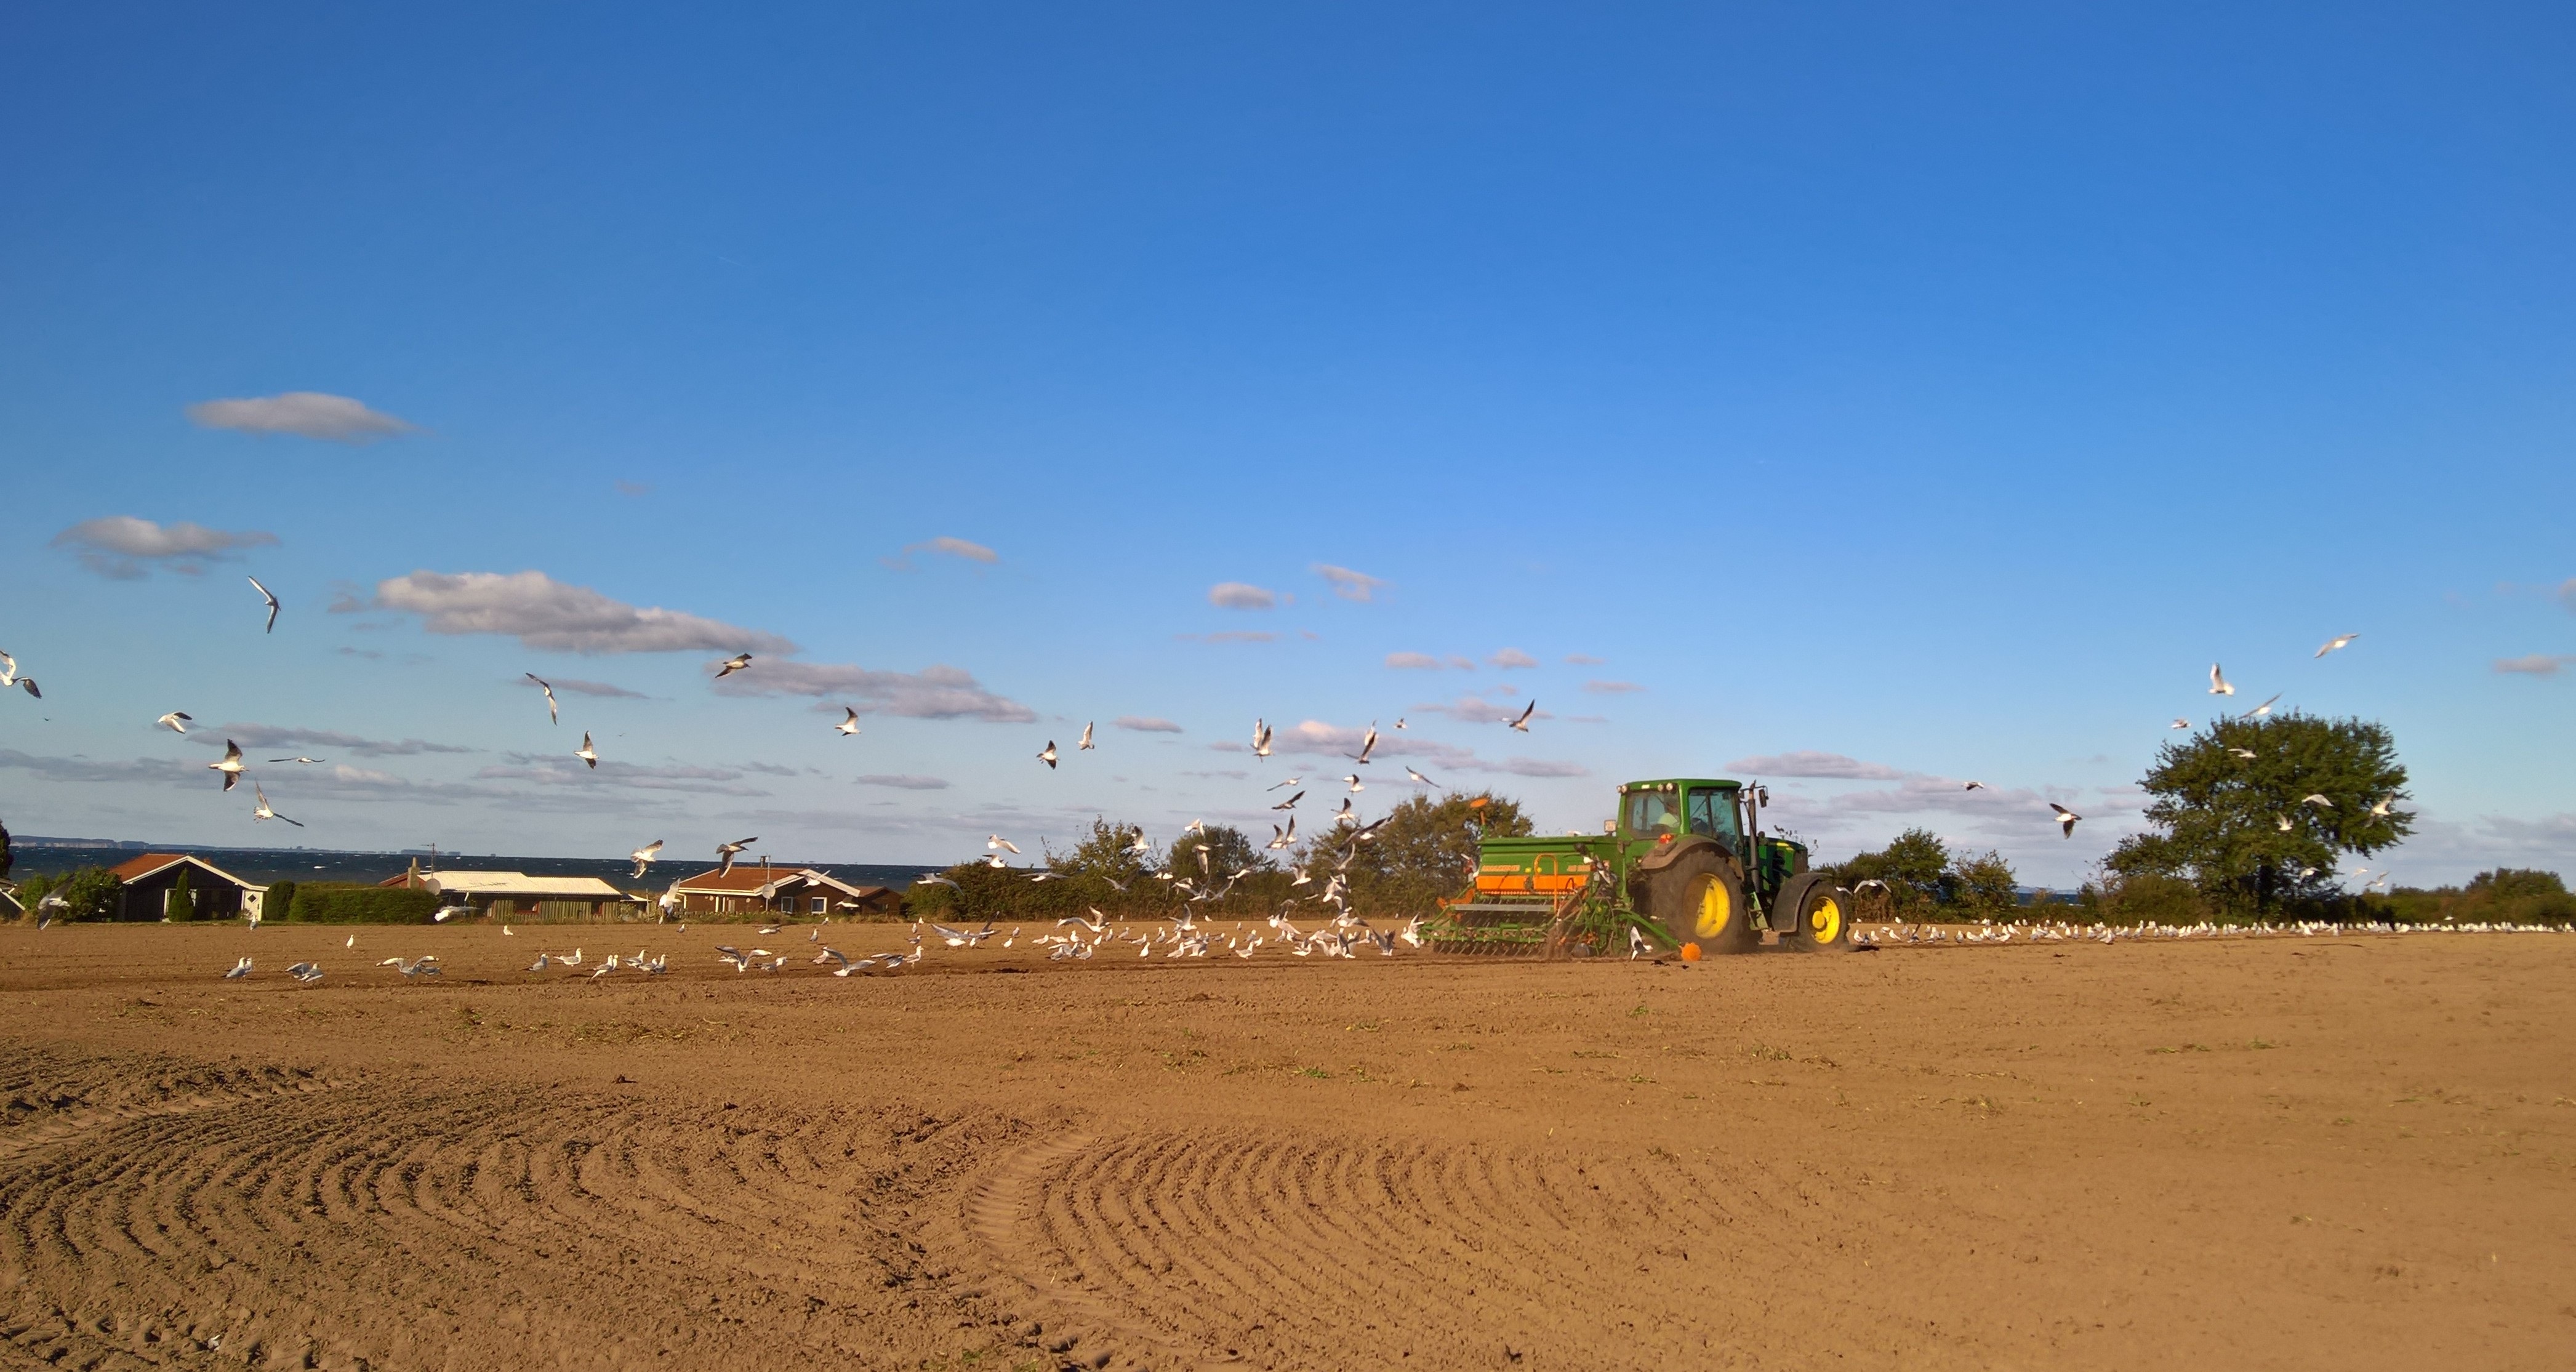
beach, landscape, sand, horizon, sky, tractor, field, prairie, desert, autumn, agriculture, toy, plain, grassland, plateau, denmark, habitat, nice weather, ecosystem, steppe, rural area, the baltic sea, island as a, field on the sea, farmer at the plough, many gulls foraging, in the background houses, natural environment, aeolian landform, grass family